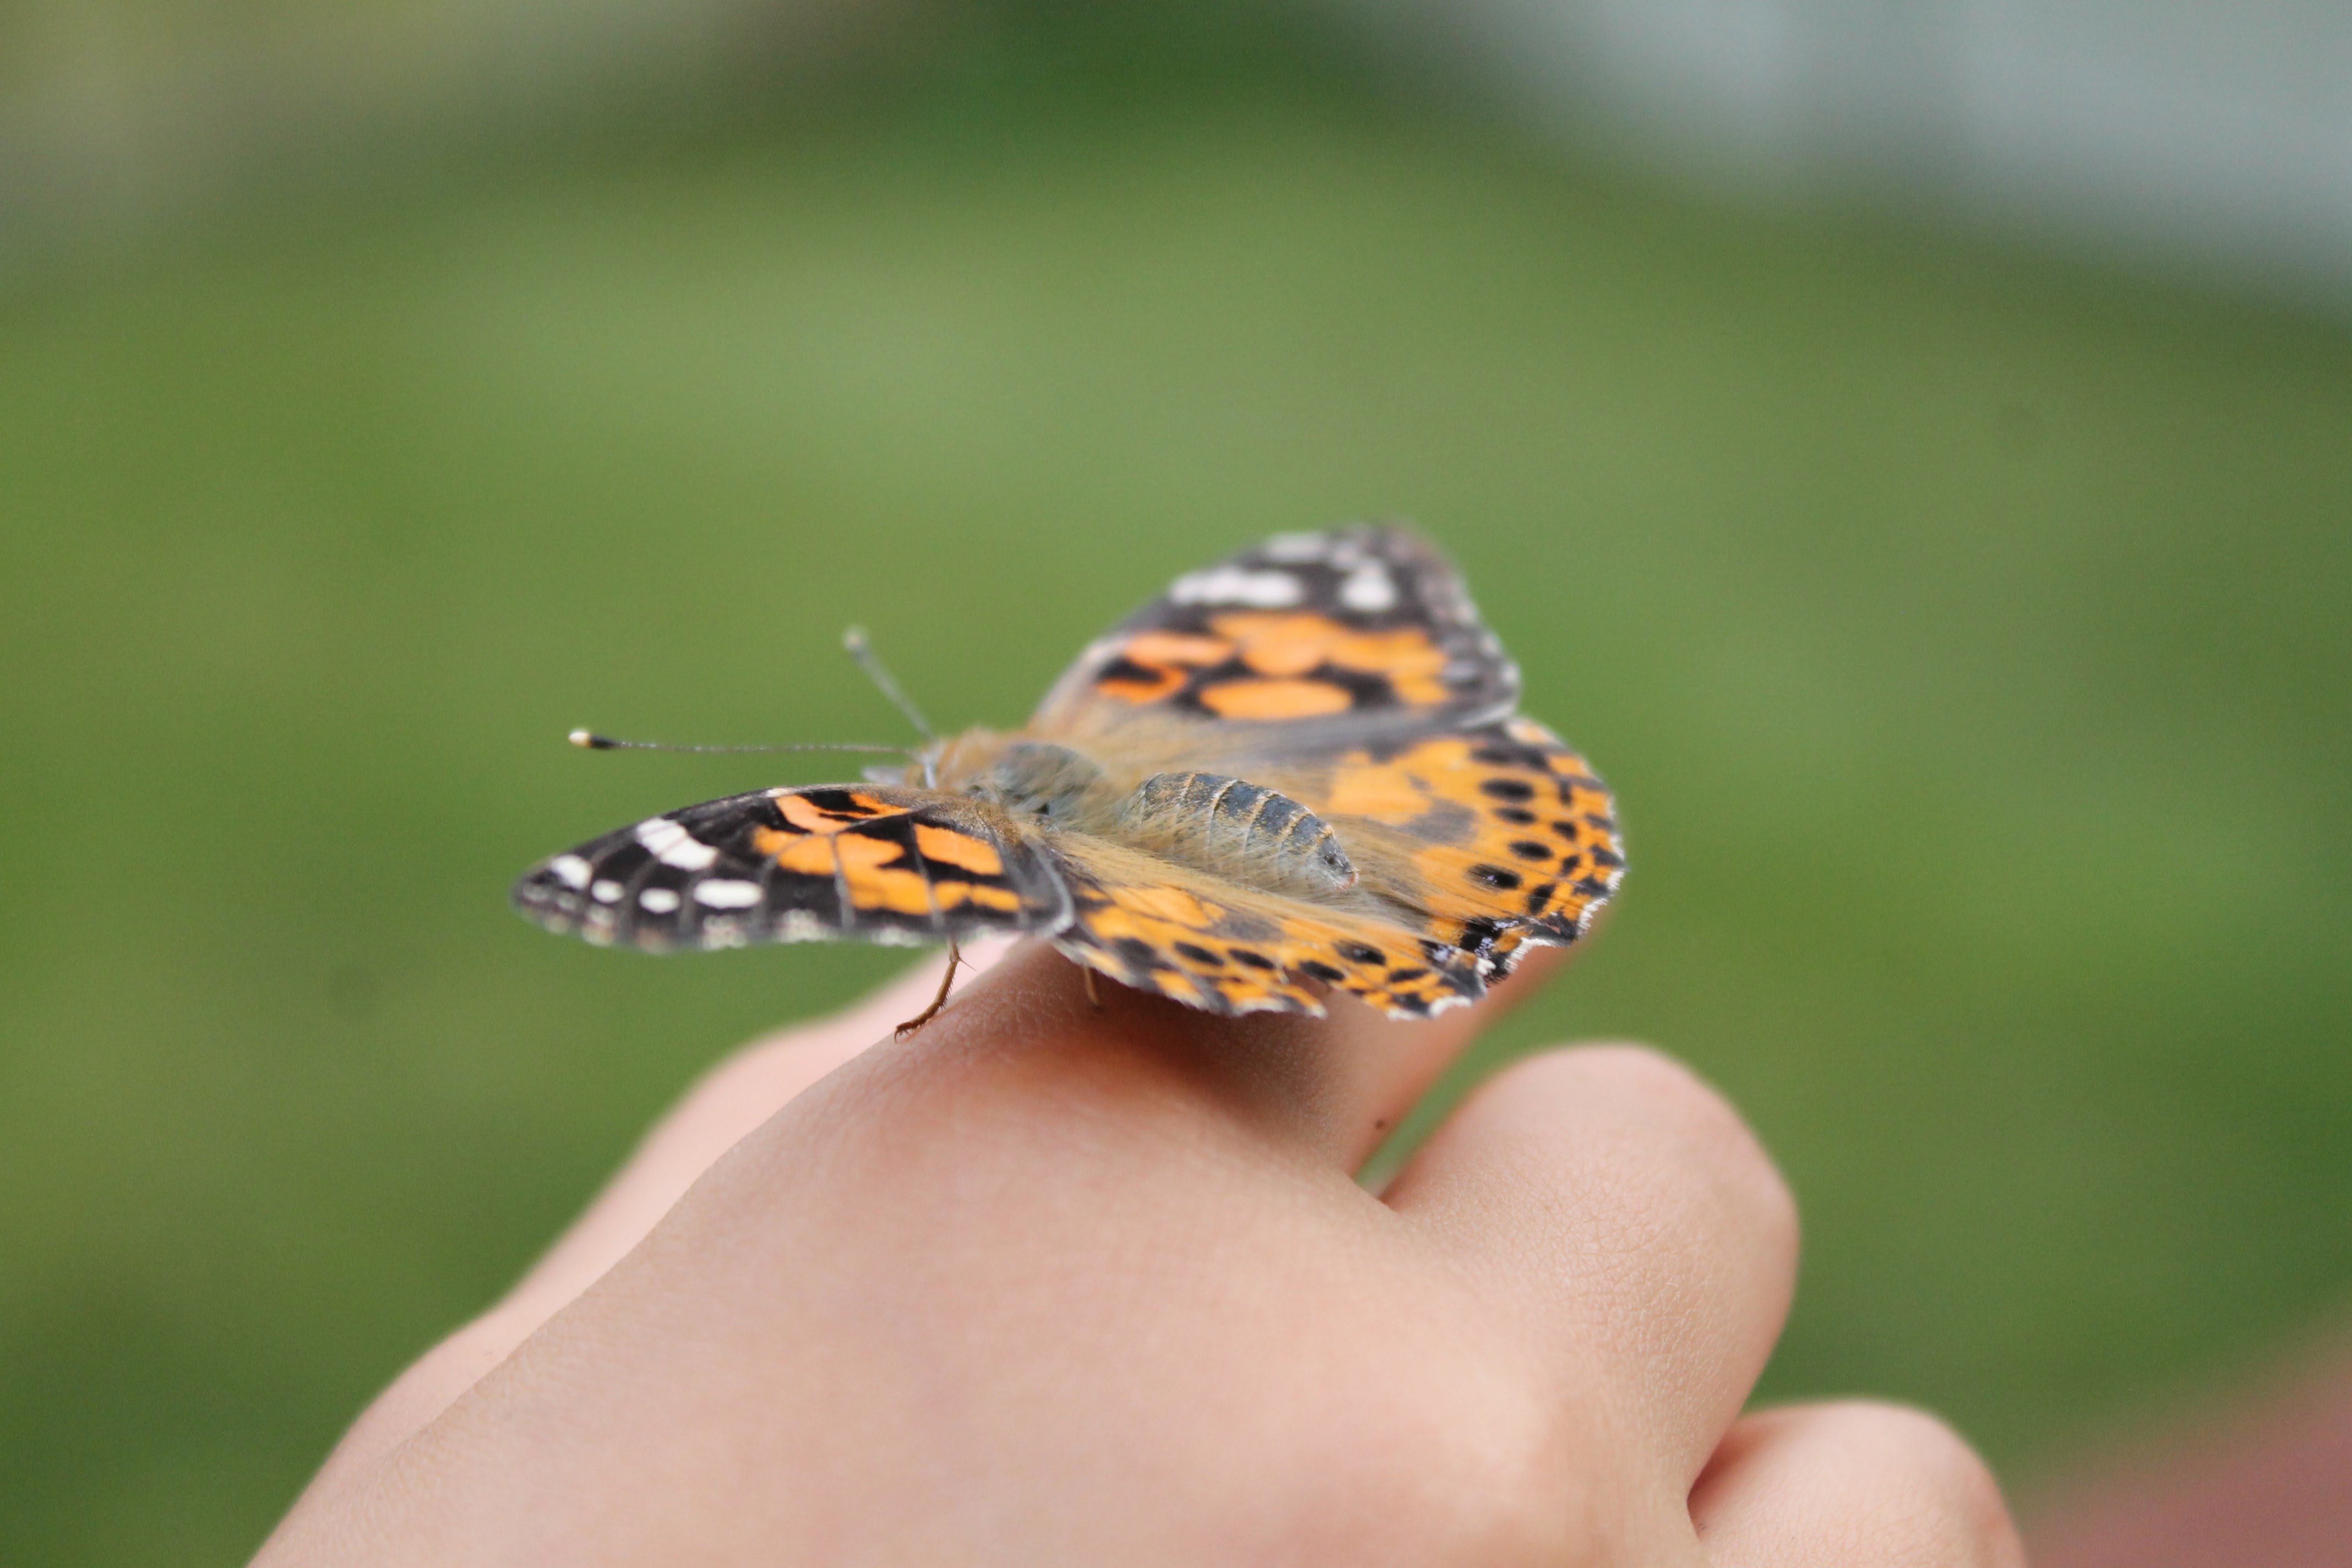
photography, leaf, flower, petal, insect, butterfly, fauna, invertebrate, close up, nectar, macro photography, arthropod, pollinator, moths and butterflies, lycaenid